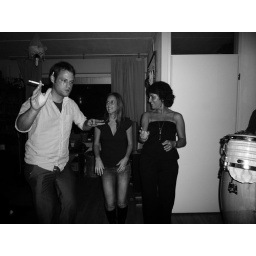
life in black and white - bellydance instructor